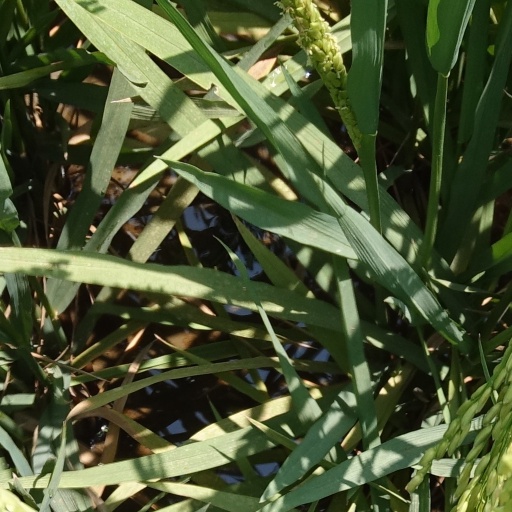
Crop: rice